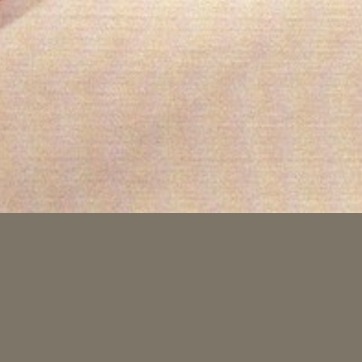
Material: carpet